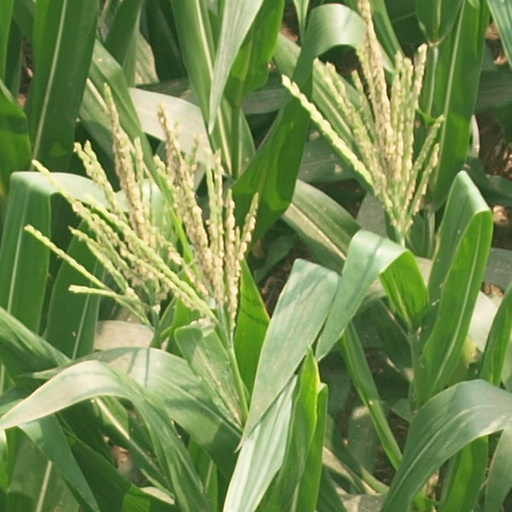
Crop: maize; corn